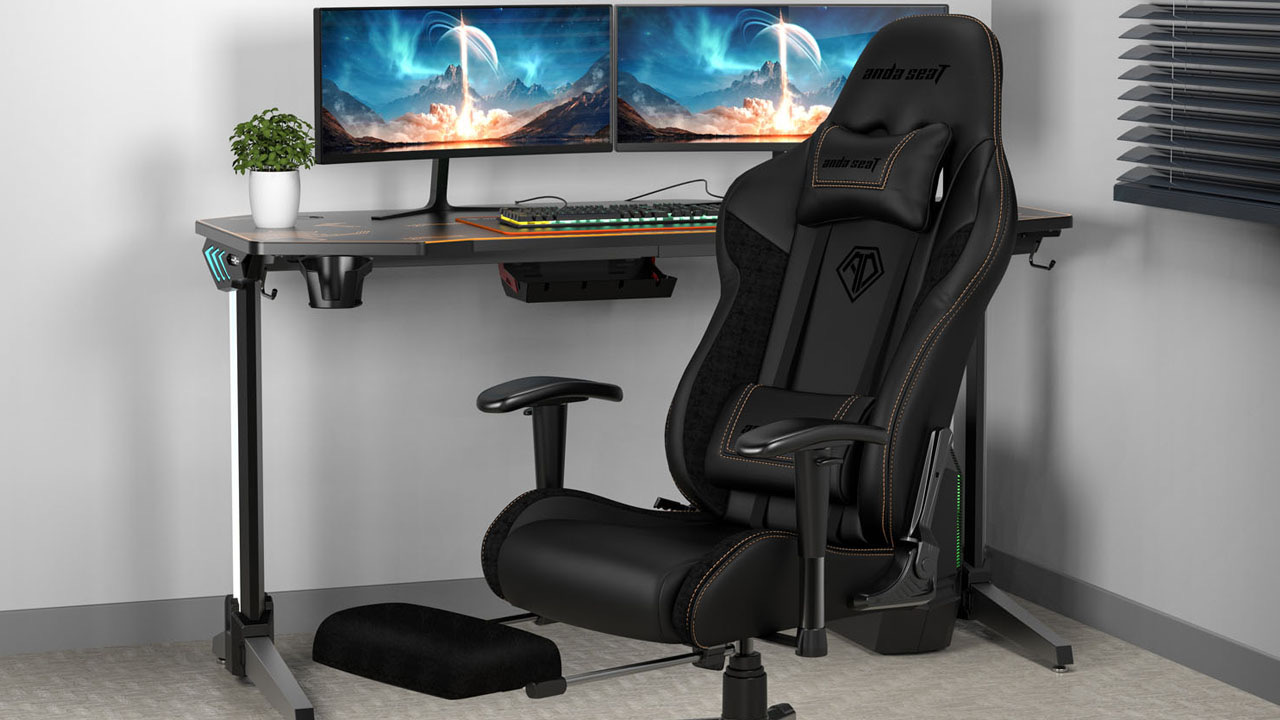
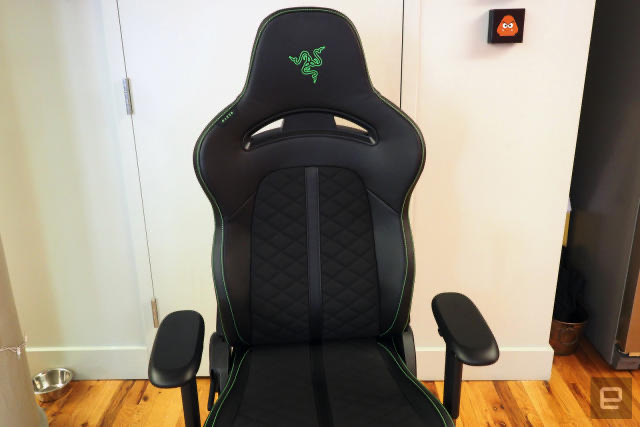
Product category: items_chair
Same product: no